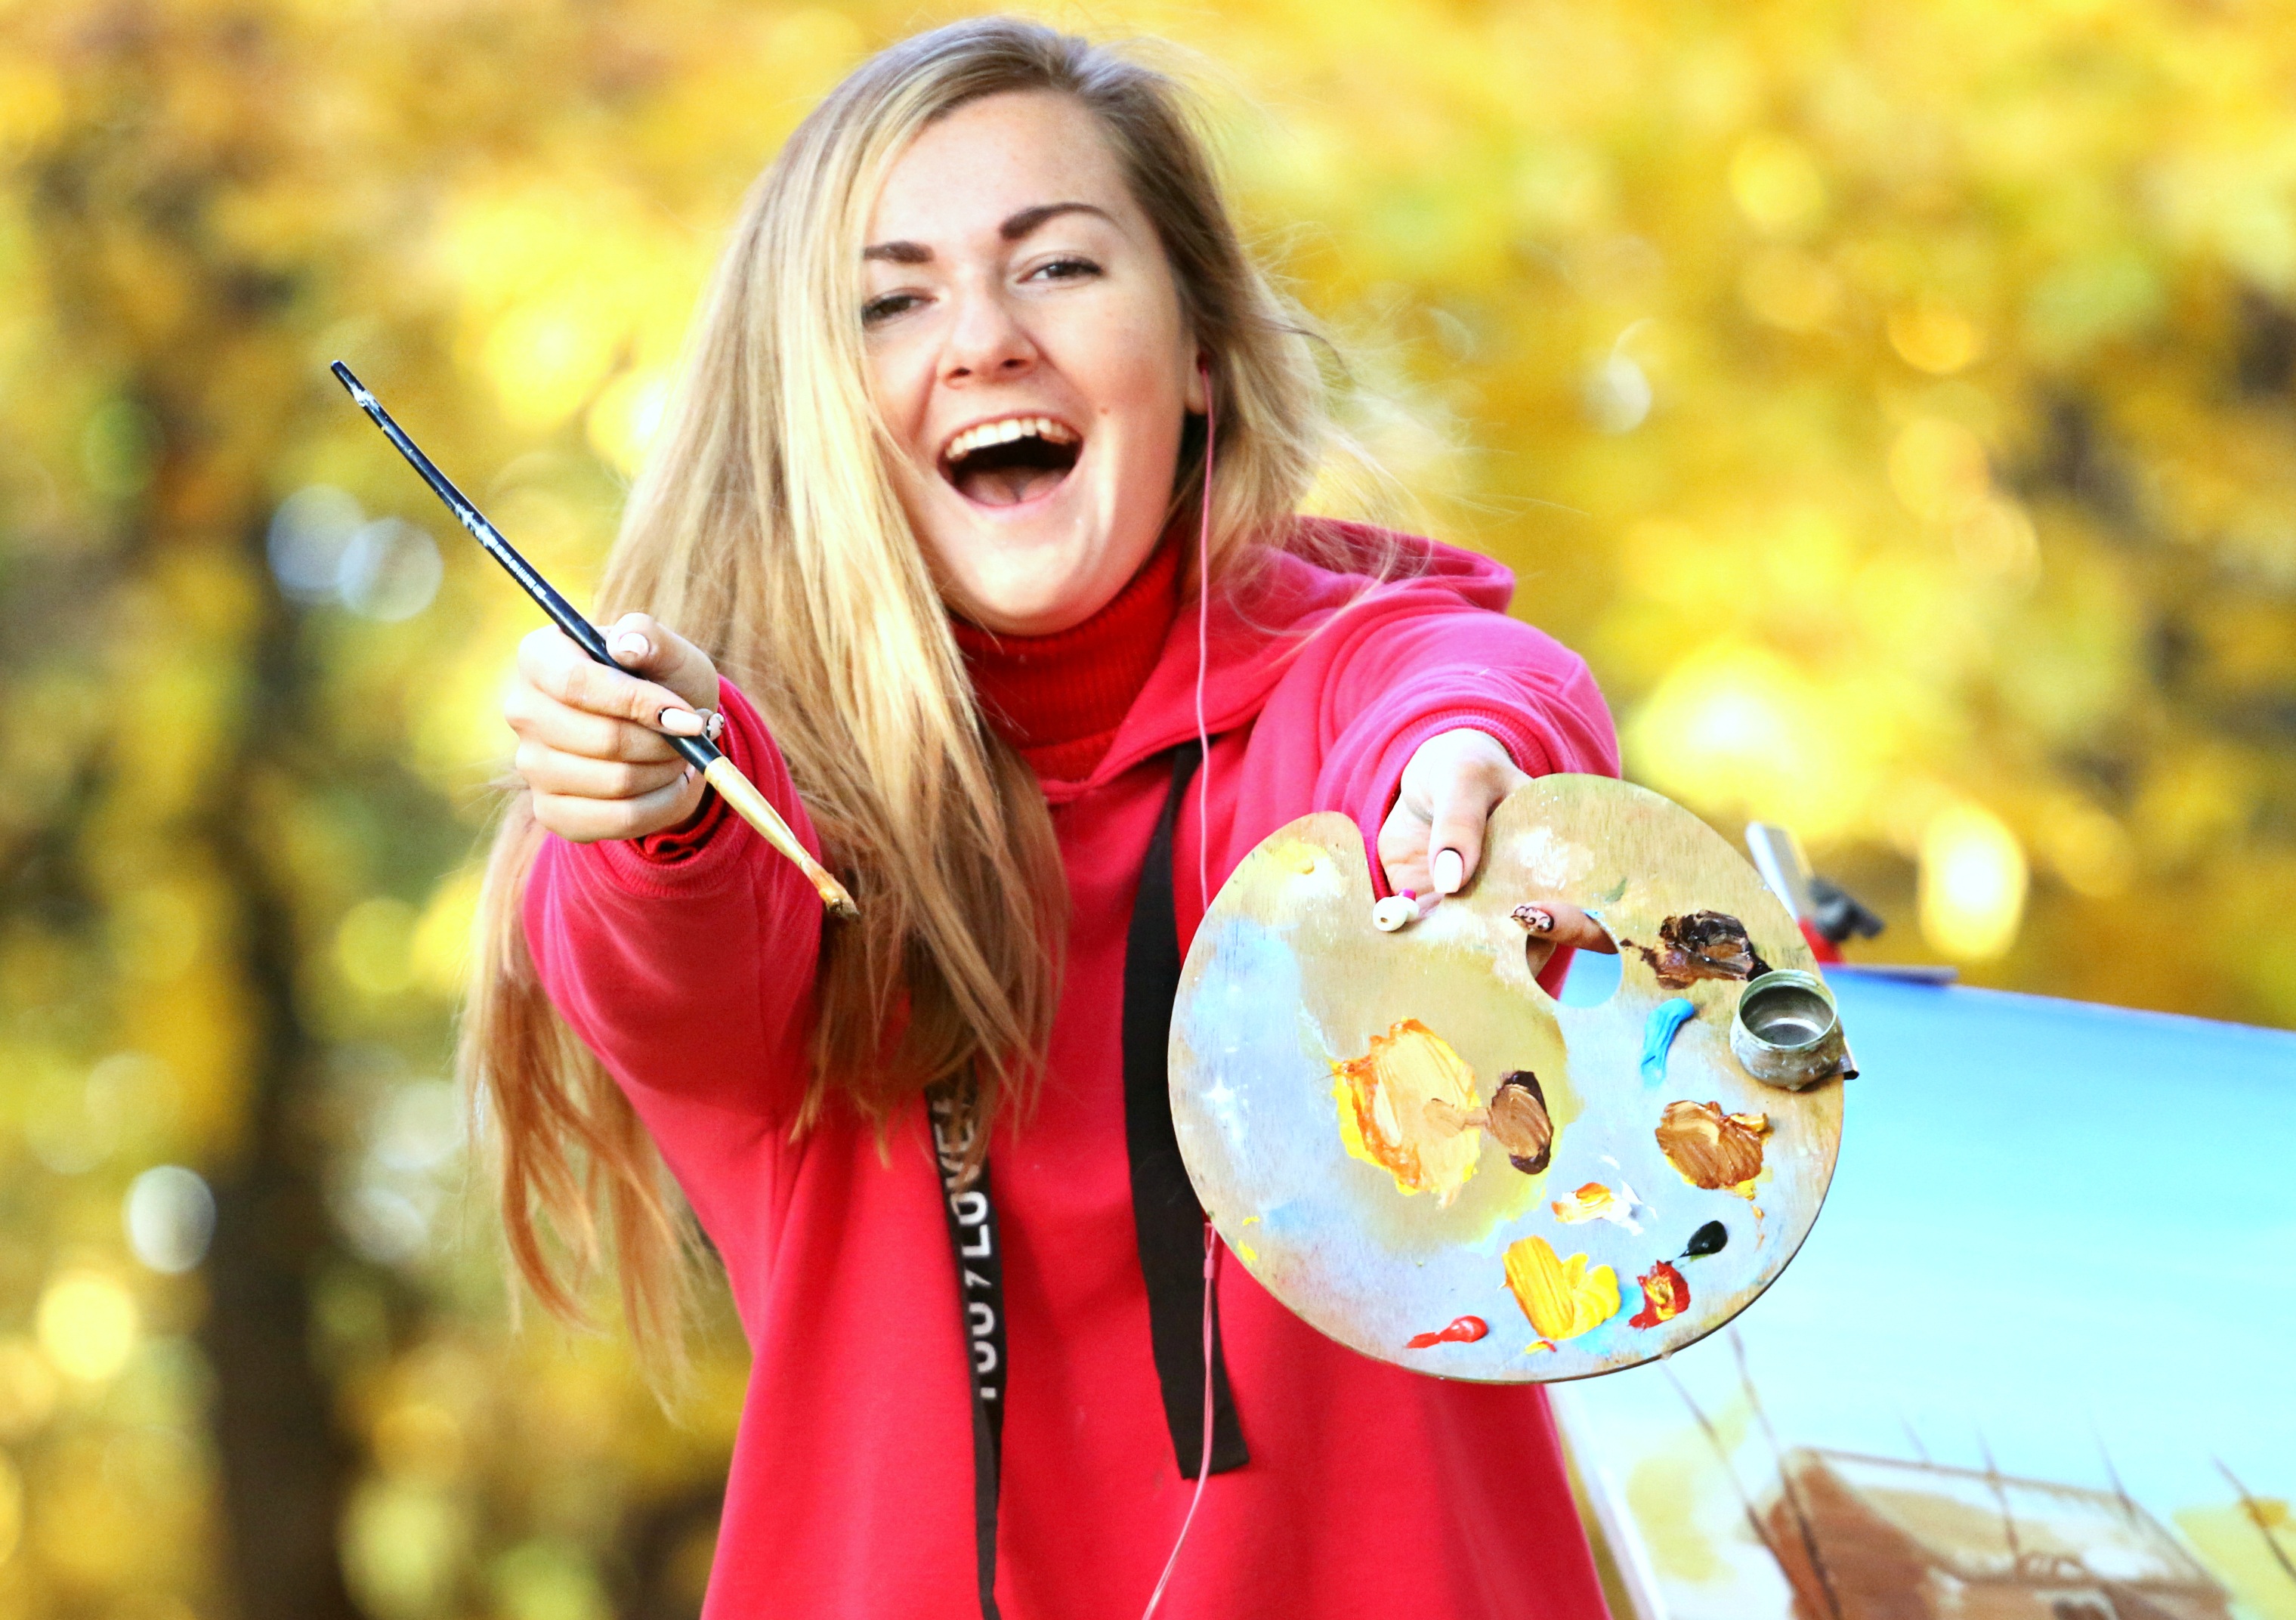
person, girl, photography, autumn, artist, paint, season, painting, palette, drawing, singing, joy, tassel, easel